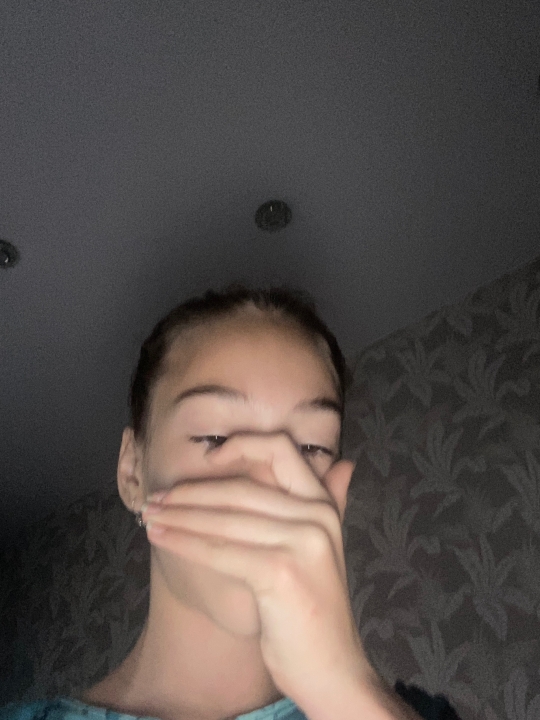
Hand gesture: no_gesture